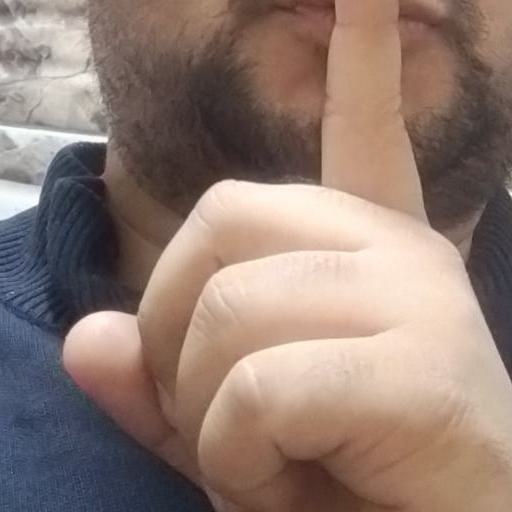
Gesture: mute